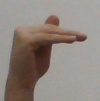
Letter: khaa